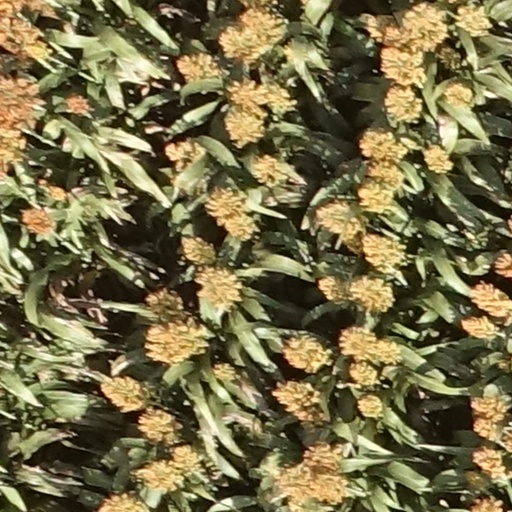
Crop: sorghum